Survey vessel

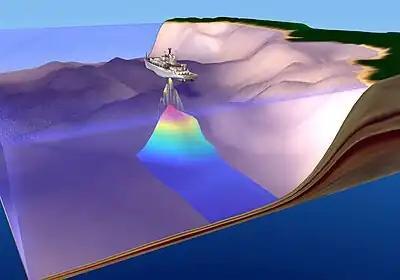
An illustration depicting underwater mapping capability of USNS Bowditch (T-AGS-62)

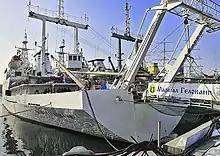
Hydrographic vessel Marshal Gelovani

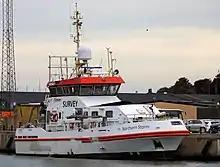
Clintons "Northern Storm" in the harbour of Ystad 7 July 2021.

A survey vessel is any type of ship or boat that is used for underwater surveys, usually to collect data for mapping or planning underwater construction or mineral extraction. It is a type of research vessel, and may be designed for the purpose, modified for the purpose or temporarily put into the service as a vessel of opportunity, and may be crewed, remotely operated, or autonomous. The size and equipment vary to suit the task and availability.